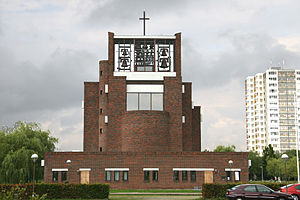
Brøndby Strand Kirke
Brøndby Strand Kirke blev indviet 1. søndag i advent, d. 2. december 1984. Kirken er tegnet af arkitekt Jørgen Blytmann.